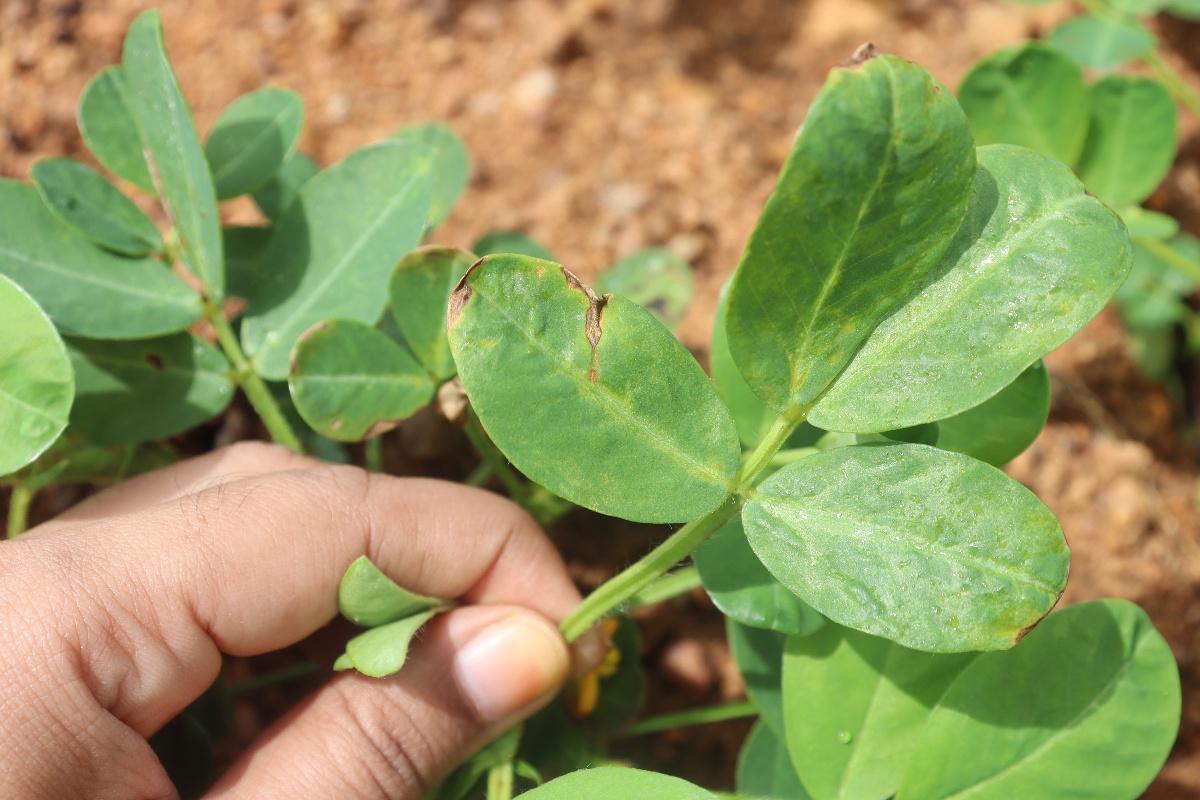
Label: early_leaf_spot